Chiune Sugihara

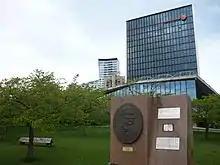
Memorial, Sugihara Park, Vilnius

The Sugihara House Museum is in Kaunas, Lithuania. The Conservative synagogue Temple Emeth, in Chestnut Hill, Massachusetts, US, built a "Sugihara Memorial Garden" and holds an Annual Sugihara Memorial Concert. In 1996, Albany, New York erected a plaque honoring Sugihara in the city's Raoul Wallenberg Park.